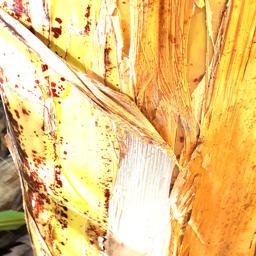
Label: PSEUDOSTEM WEEVIL